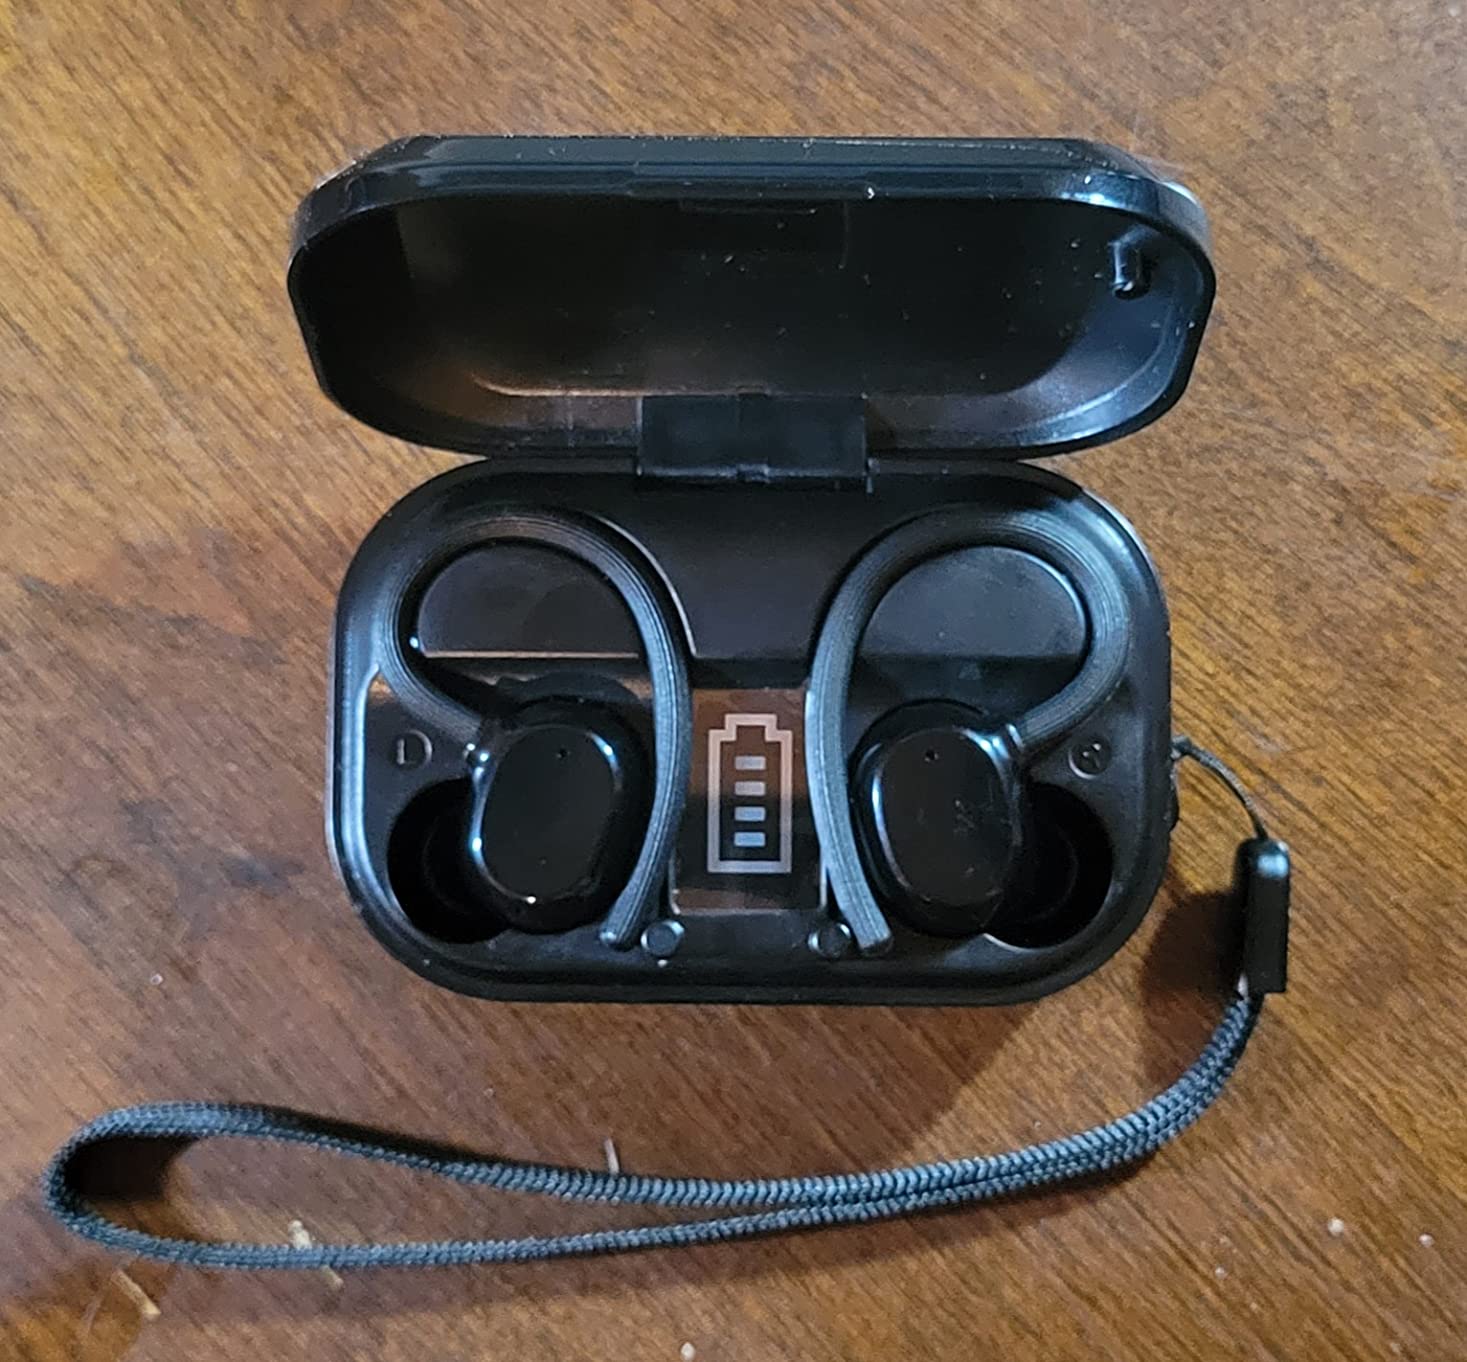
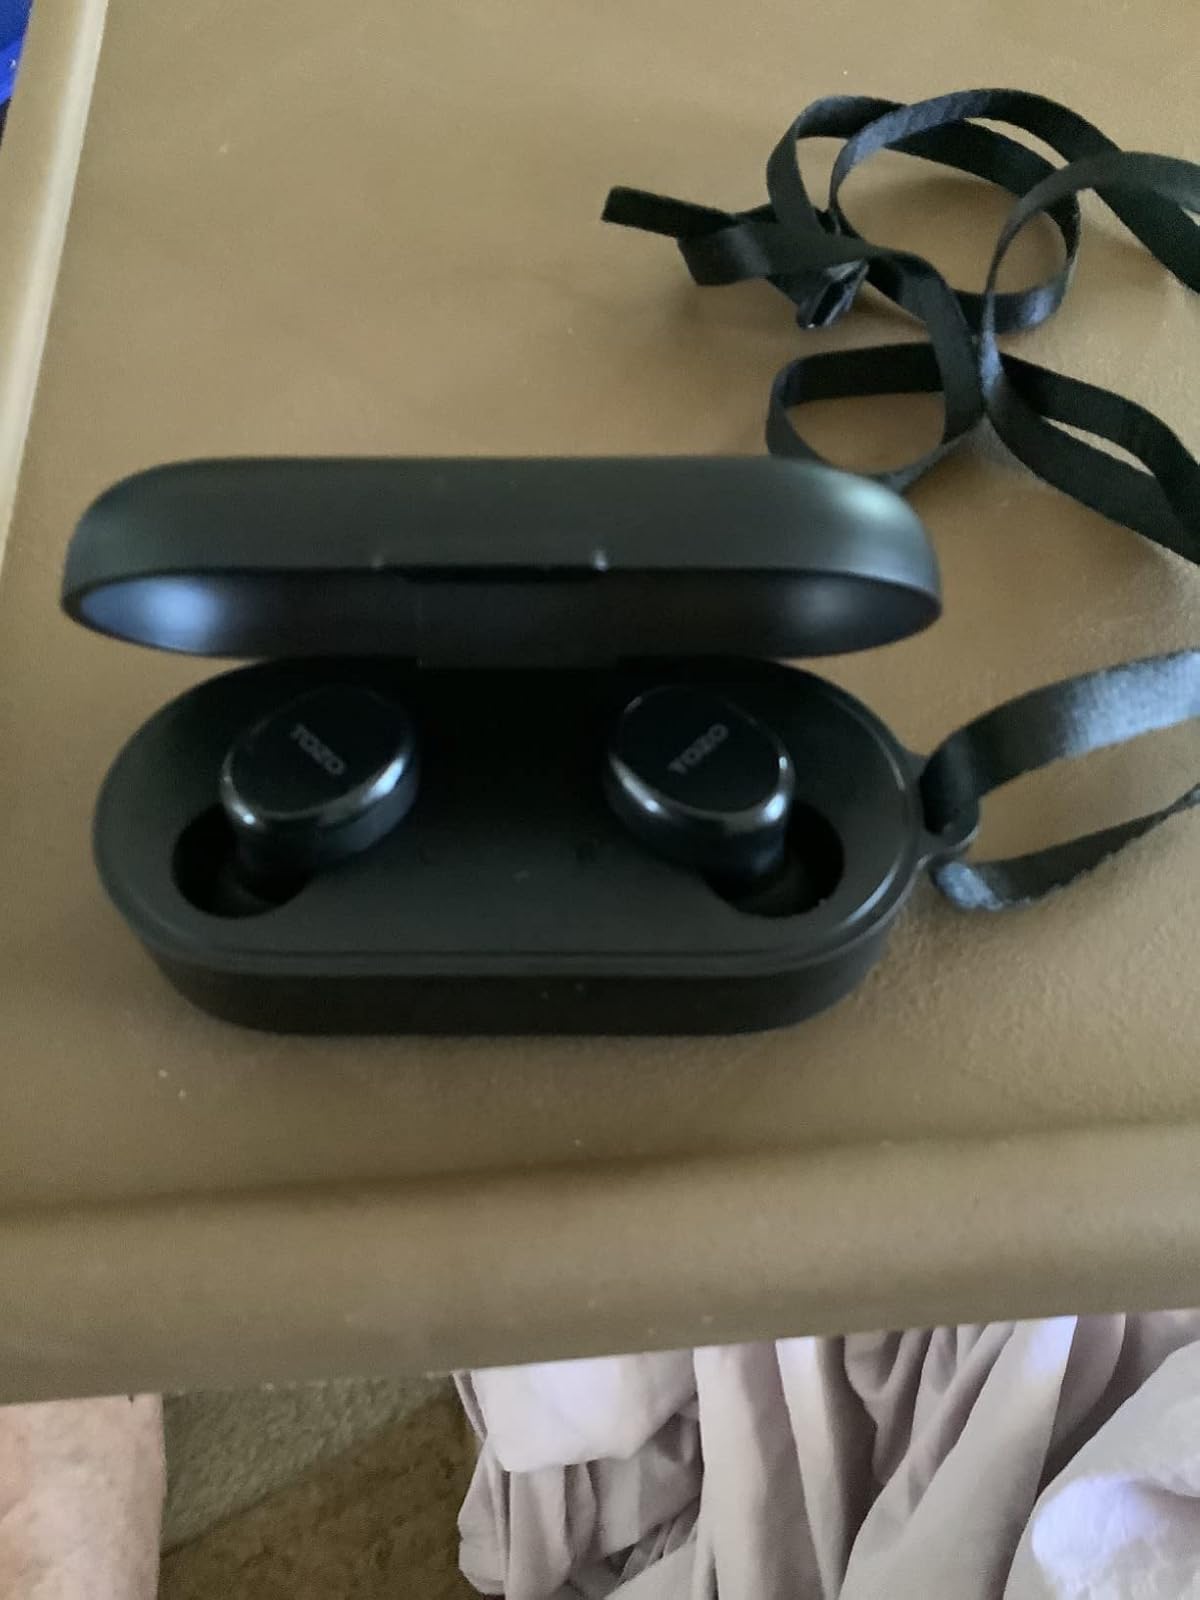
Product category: earbuds
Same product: no